Deep vein thrombosis

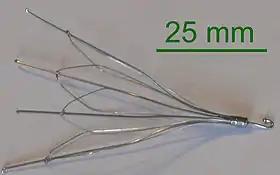
An IVC filter

The placement of an inferior vena cava filter (IVC filter) is possible when either the standard treatment for acute DVT, anticoagulation, is absolutely contraindicated (not possible), or if someone develops a PE despite being anticoagulated. However, a 2020 NICE review found "little good evidence" for their use. A 2018 study associated IVC filter placement with a 50% reduction in PE, a 70% increase in DVT, and an 18% increase in 30 day mortality when compared to no IVC placement. Other studies including a systematic review and meta-analysis did not find a difference in mortality with IVC placement. If someone develops a PE despite being anticoagulated, care should be given to optimize anticoagulation treatment and address other related concerns before considering IVC filter placement.